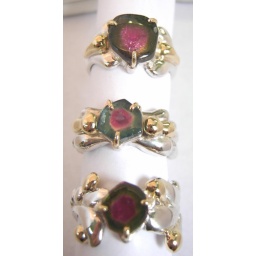
All one of a kind watermelon tourmaline slices set in 18 karat and sterling silver with my waterdrip design.